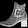
Label: Ankle boot